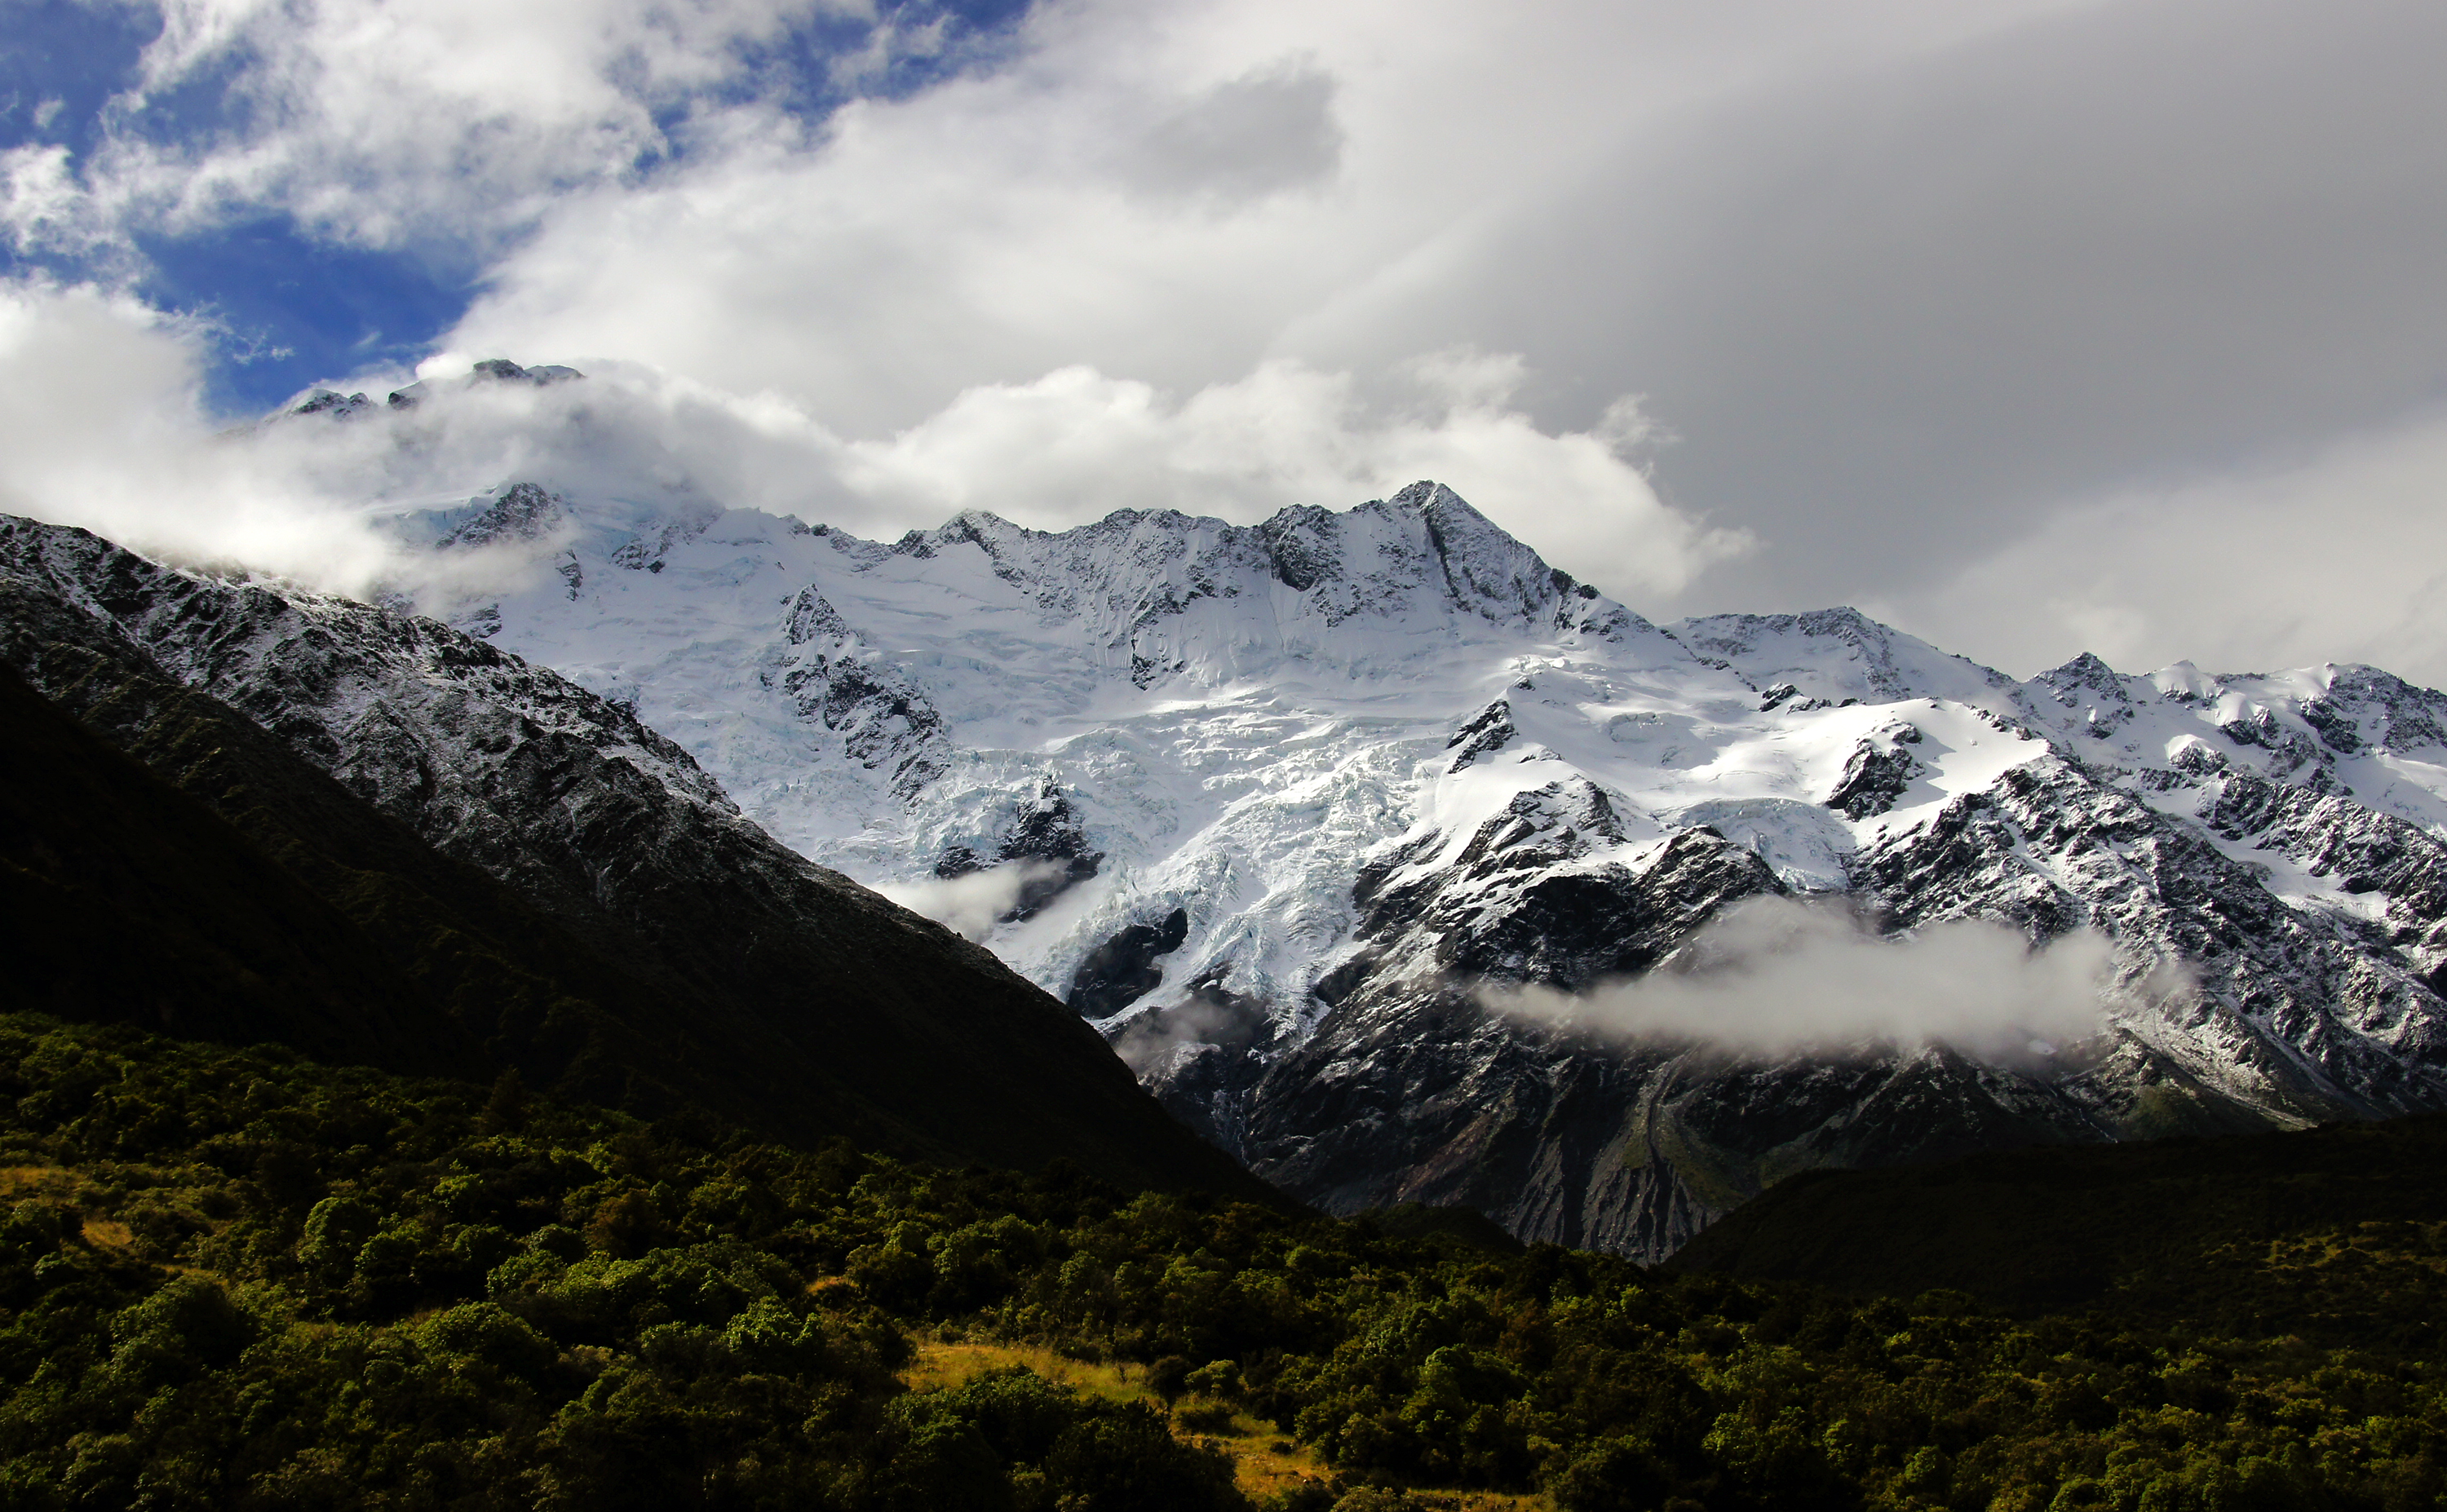
landscape, nature, wilderness, mountain, snow, cloud, hill, valley, mountain range, weather, highland, ridge, summit, alps, newzealand, plateau, fell, mountcooknationalpark, mountcook, aorakimountcook, southernalpsnewzealand, mountcooksunset, grandpacifictours, loch, landform, mountain pass, geographical feature, atmospheric phenomenon, mountainous landforms